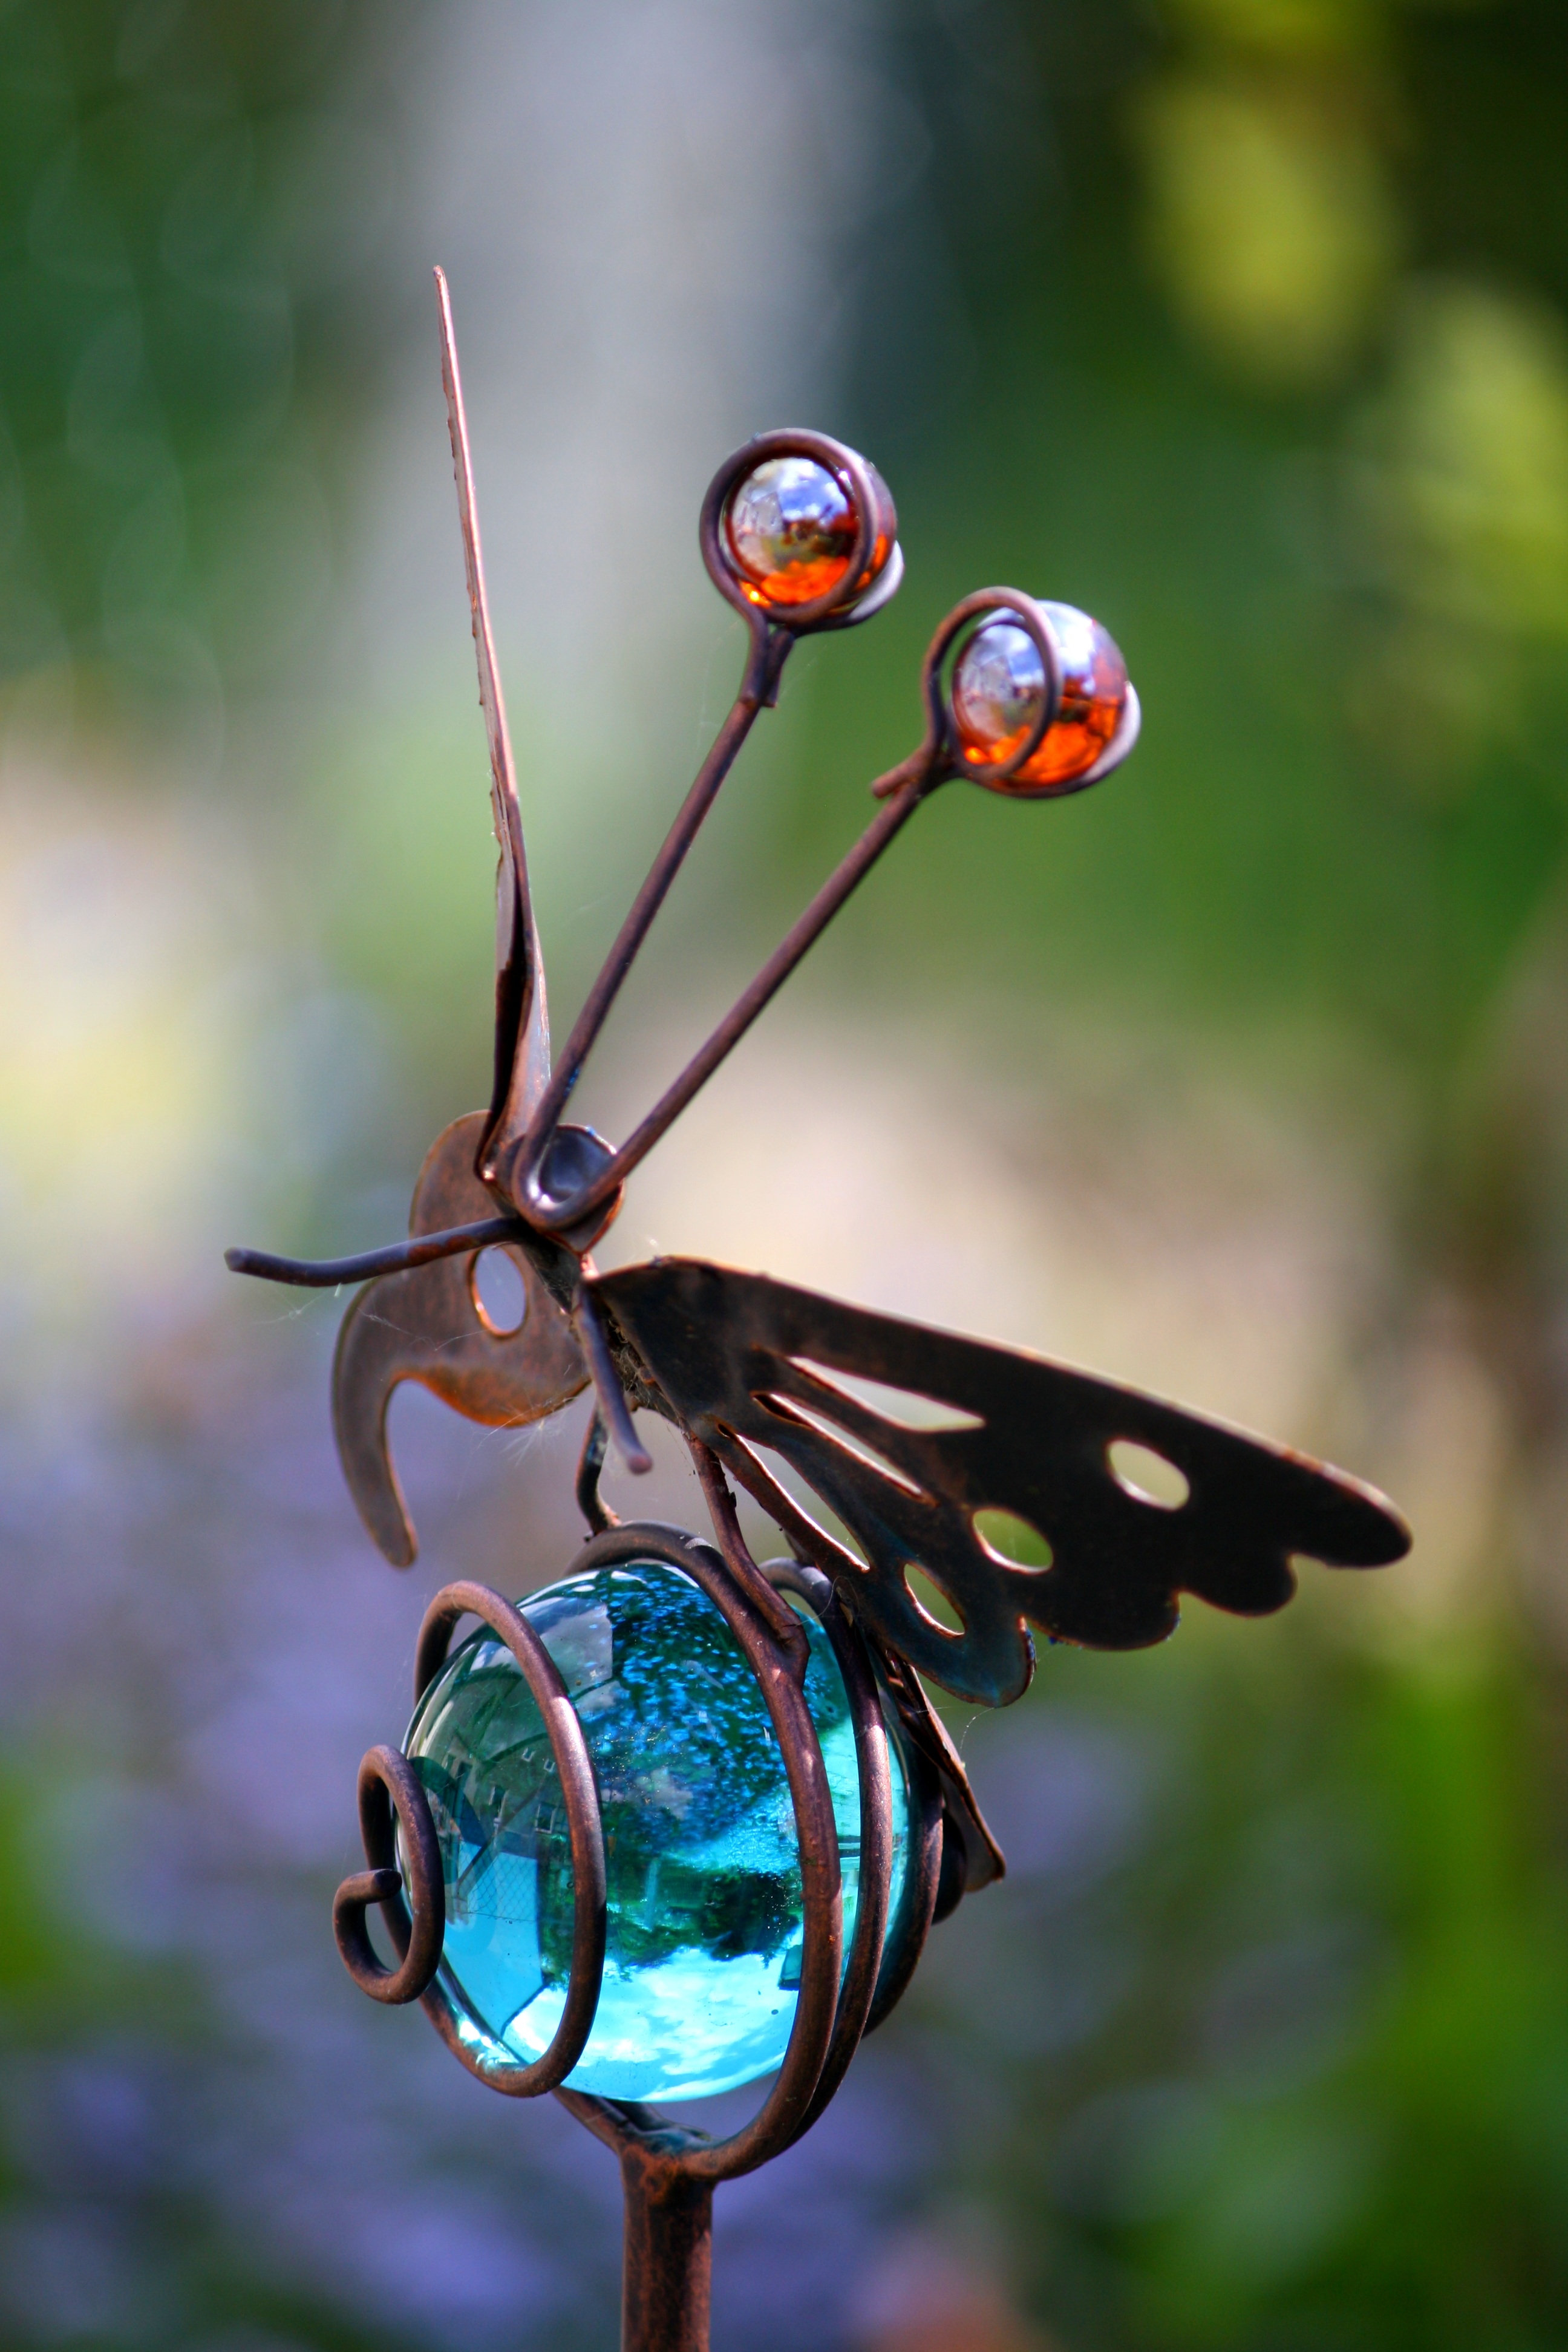
nature, branch, photography, flower, decoration, green, insect, metal, butterfly, garden, flora, fauna, invertebrate, close up, marble, macro photography, garden decoration, moths and butterflies